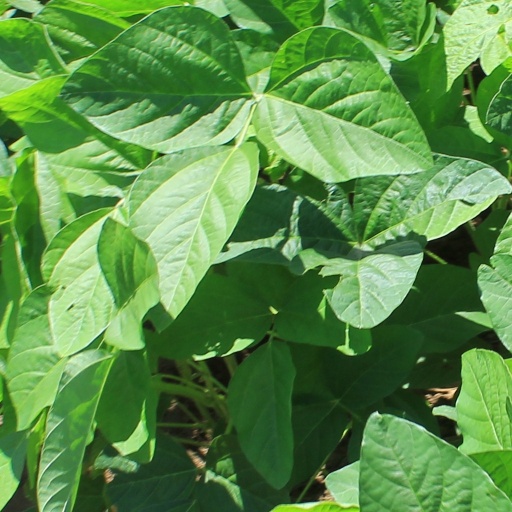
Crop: soybean